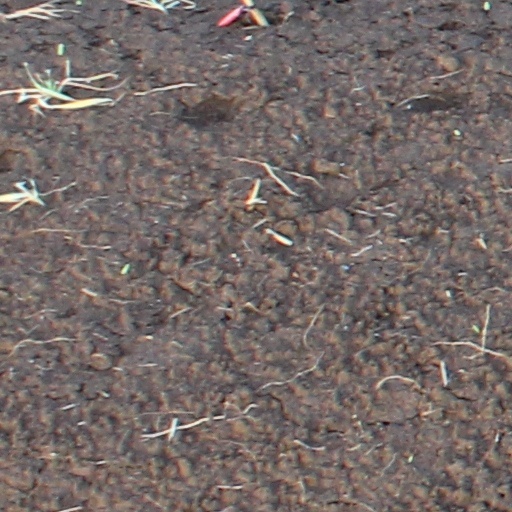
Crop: wheat